Edward Parsons Smith

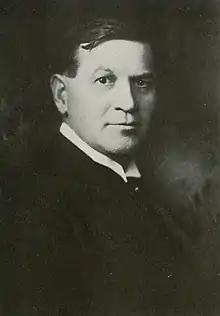
From Volume 2 (1917) of Omaha: The Gate City, and Douglas County, Nebraska

Edward Parsons Smith (September 30, 1860 – May 21, 1930) was the mayor of Omaha, Nebraska, from 1918 to 1921.